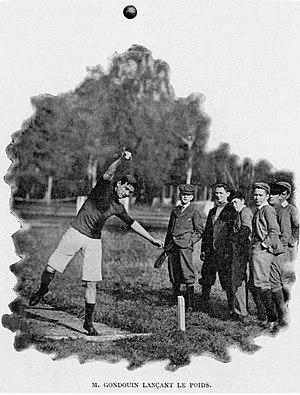
Charles Gondouin du RCF, au lancer du poids en décembre 1895.
Le Racing Club de France, également connu sous le sigle RCF, est un club omnisports parisien fondé le 20 avril 1882 sous le nom de « Racing Club ». Il est fondateur et adhérent de la Fédération française des clubs omnisports.